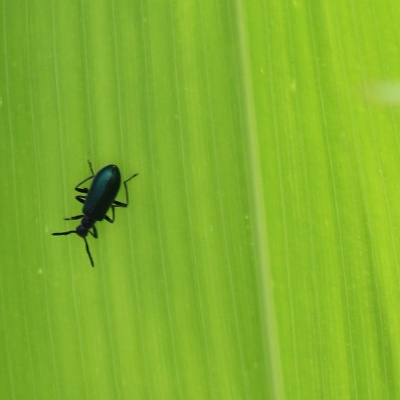
Crop: Maize
Condition: leaf beetle